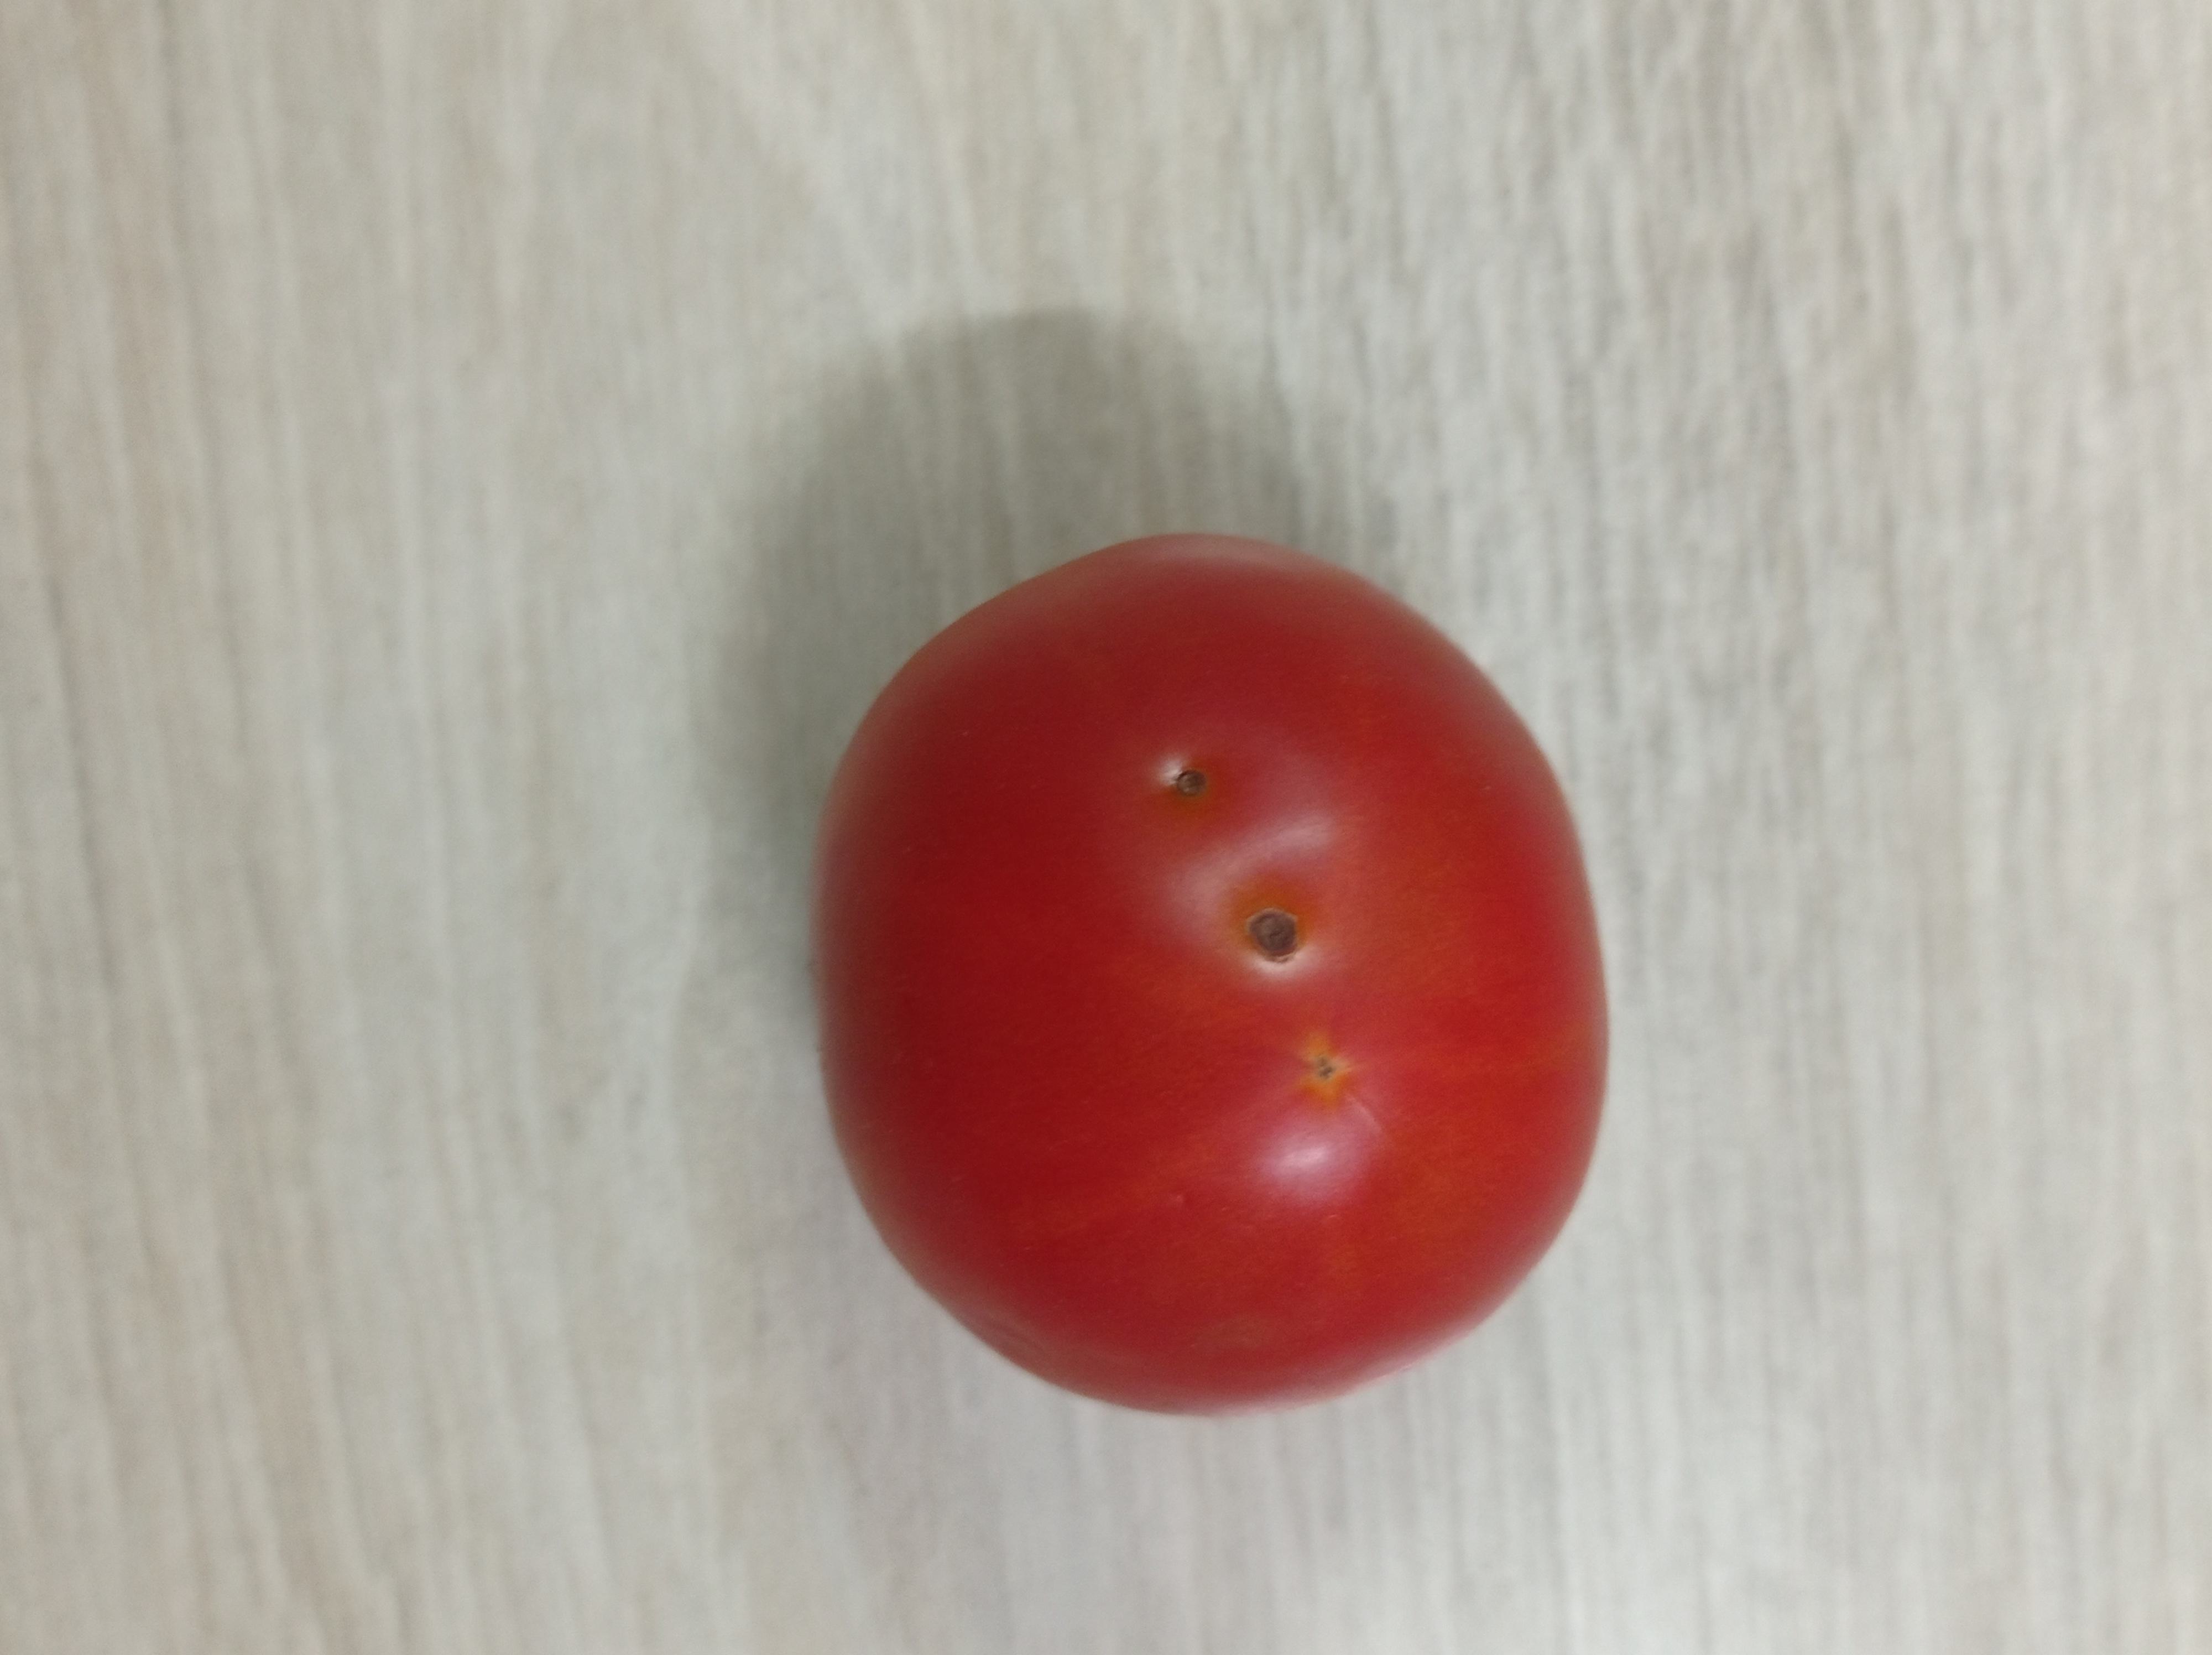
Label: Fresh